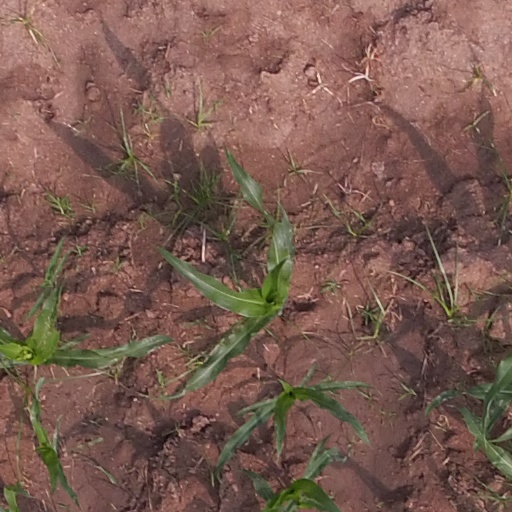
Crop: maize; corn